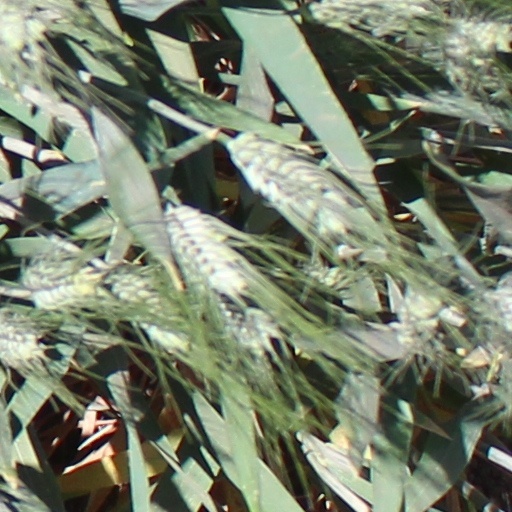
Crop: wheat